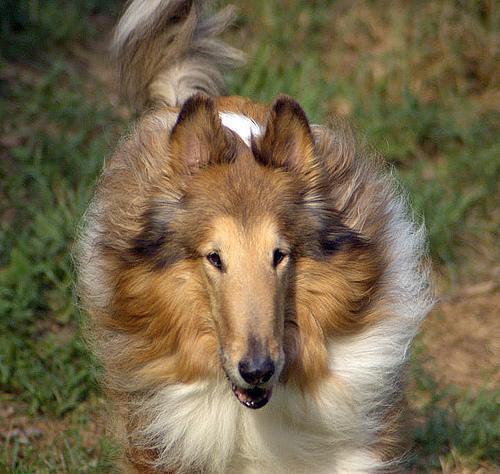
collie